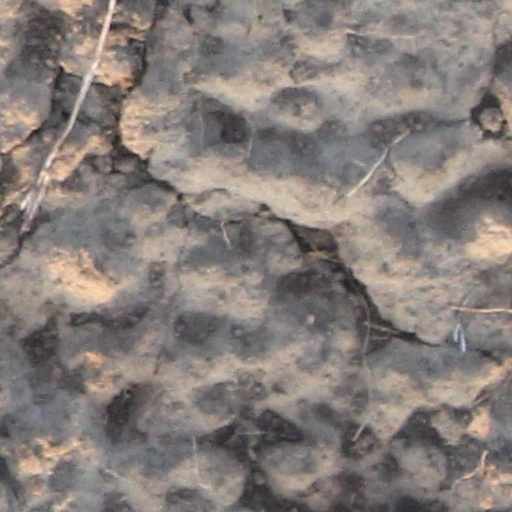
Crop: wheat